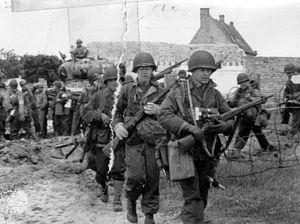
Des soldats américains débarquent sur la plage de l'Utah Beach et franchissent les barbelés posés par les troupes allemandes pour ralentir l'avancée des alliés. Ils sont appuyés par un char Sherman.